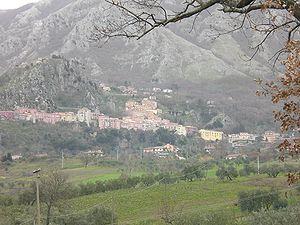
Colliano est une commune de la province de Salerne en Campanie.